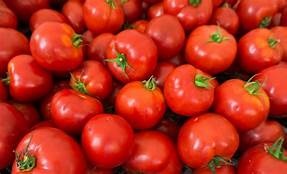
Label: tomato